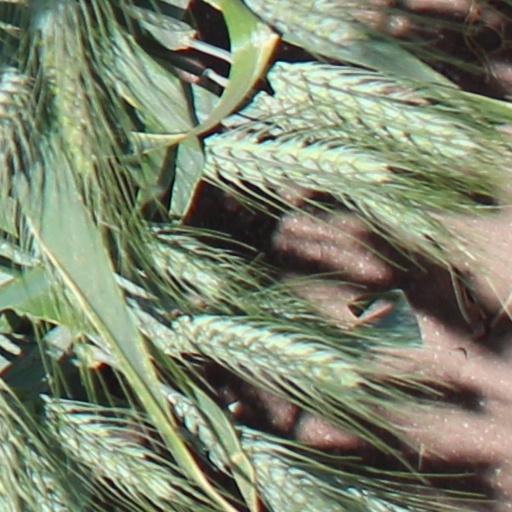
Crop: wheat